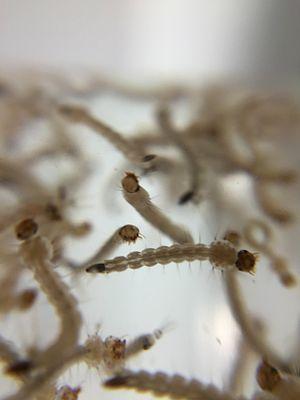
La dengue est la plus fréquente et la plus répandue des arboviroses ou infections virales transmises par des arthropodes. Elle est due aux virus de la dengue, de la famille des Flaviviridae, transmis à l'être humain par l'intermédiaire d'un moustique diurne, principalement Aedes aegypti, puis Aedes albopictus.